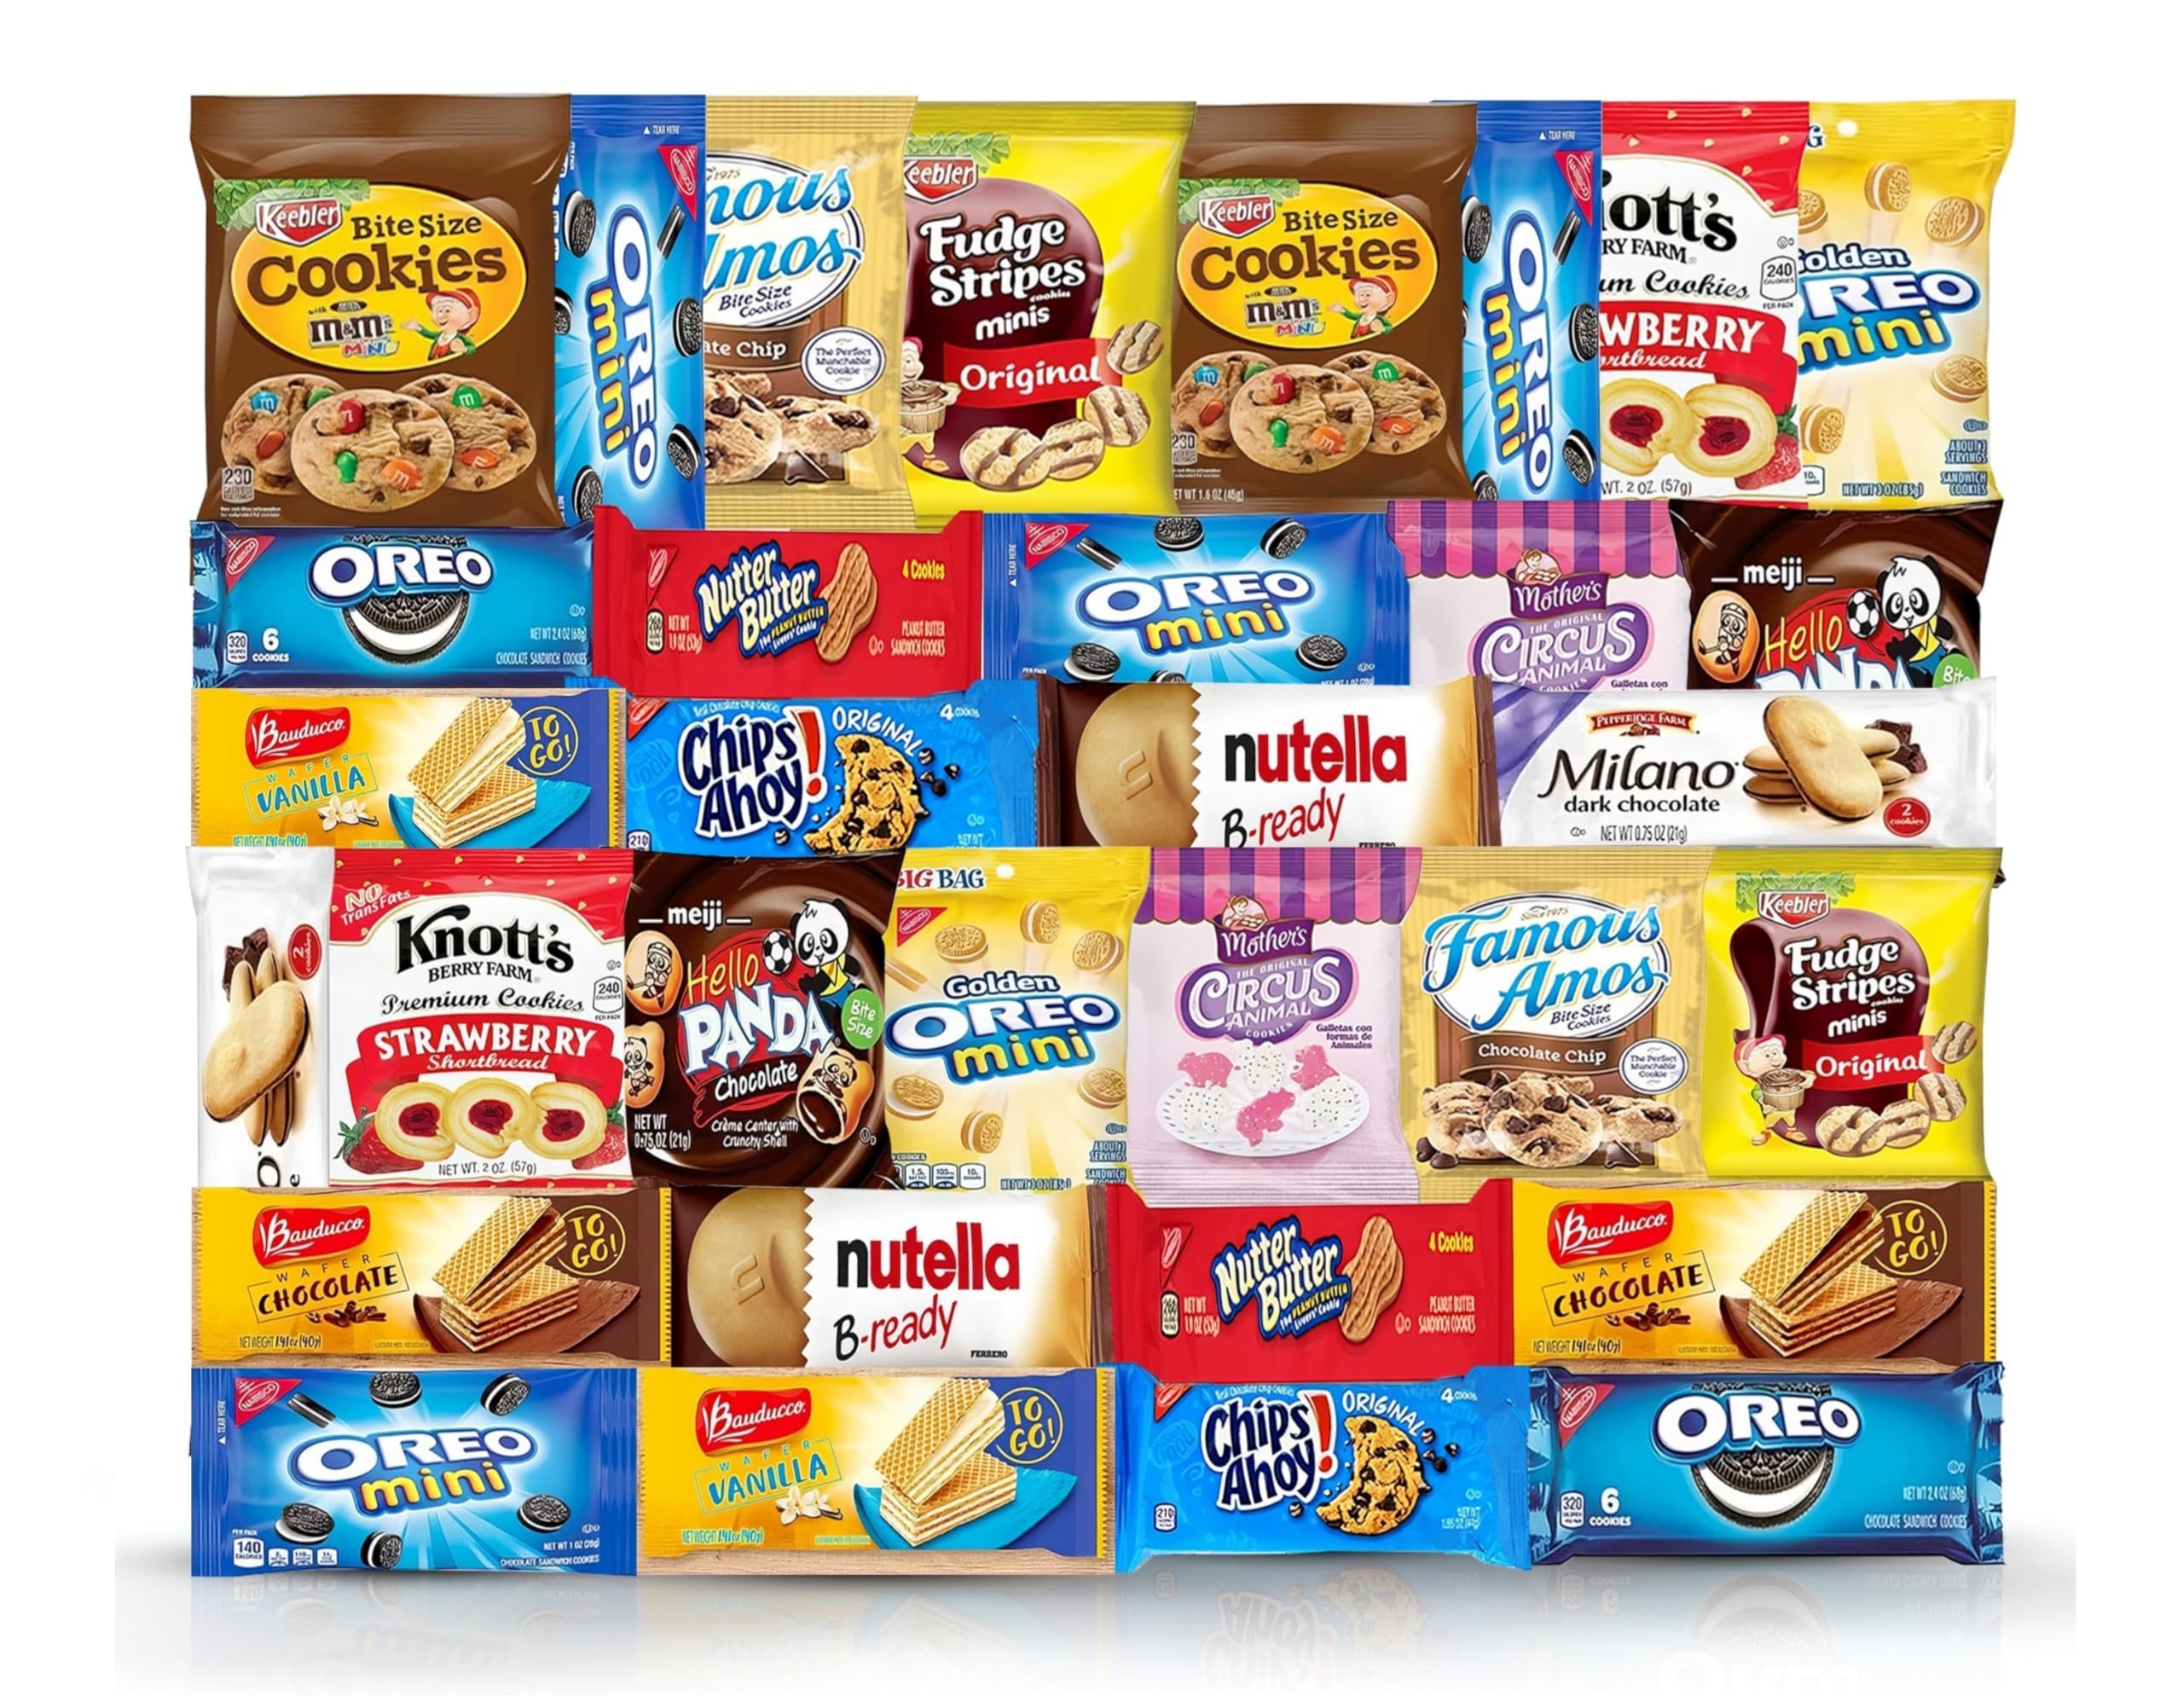
Item Name: Cookies Variety Pack - Individually Wrapped Assortment, Sampler Bulk Care Package - Cookie Bundle, Office Cookies, 32 Count, Office and Kids Cookies
Bullet Point 1: Milano Cookies and More: Our cookies variety pack includes a delicious assortment of cookies from Pepperidge Farm Milano cookies, famous Amos cookies individual packs, to the much-loved wafer cookies. Each cookie offers a unique taste and texture for a delightful snack experience.
Bullet Point 2: Individually Wrapped Cookies: Each cookie in our variety pack is individually wrapped, ensuring freshness and quality. The individual cookie bags make them perfect for sharing, gifting, or taking on the go. Enjoy cookies individually wrapped for your convenience.
Bullet Point 3: Nutter Butter and Nabisco Cookie Variety Pack: Our snack variety pack provides a range of flavor profiles to satisfy any sweet tooth. Included in our selection are the crowd favourites Nutter Butter cookies, Oreo cookies and a Nabisco cookie variety pack.
Bullet Point 4: Panda Cookies and Keebler Cookies: Indulge in the irresistible taste of Panda cookies and Keebler cookies. Also, enjoy a serving of Knotts Berry Farm cookies presented in a beautiful cookie box. This assortment is a part of our fudge stripe cookies collection.
Bullet Point 5: Cookies Gift Basket: Our cookies gift basket is perfect for any occasion. It includes Hello Panda cookies, Circus Animal cookies, and a variety of other delicious cookies packed in stylish individual cookie boxes. It's the perfect gift for any cookie lover.
Product Description: Indulge your sweet tooth with our Cookies Variety Pack, a delightful assortment of your favorite brands. This pack features Famous Amos Cookies, Milano Cookies Individual Packs, and Oreo Cookies. We've also included a selection of Pepperidge Farm Cookies, Keebler Cookies, and Nutter Butter Cookies. Each cookie is individually wrapped, making them perfect for on-the-go snacking or packing in lunches. The bulk cookies pack is a great value, providing a wide selection of treats to satisfy everyone's tastes. The Variety Pack also includes other crowd favorites like Panda Cookies, Nabisco Cookie Variety Pack, Wafer Cookies, and Frosted Animal Cookies. Looking for something unique? Try our Circus Animal Cookies or Knotts Berry Farm Cookies. If you crave something indulgent, our Keebler Fudge Stripes Cookies or Milano Cookies will surely hit the spot. Our Cookie Variety Pack isn't just a collection of delicious treats; it's also a perfect gift. Packed in an attractive cookie box, this assortment makes for an excellent cookies gift basket or cookie gift box. Whether for a birthday, holiday, or just because, your recipient will surely appreciate this thoughtful and delicious gift. Each cookie in our pack is carefully selected to offer a balance of flavors and textures. From the chocolatey goodness of Oreo Cookies to the unique taste of Hello Panda Cookies, there's something for everyone in our pack. Plus, with our individual cookie bags and cookie snack packs, you can easily take your favorite treats with you wherever you go. Overall, our Cookies Variety Pack offers an excellent selection of high-quality cookies. From Famous Amos Cookies to Pepperidge Farm Milano Cookies, we've got your cookie cravings covered. Order your pack today and enjoy a world of deliciousness.
Value: 57.12
Unit: Ounce

Price: 38.5